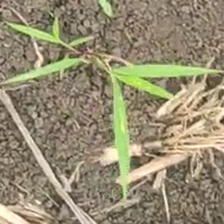
Weed species: Digitaria_SP_(Digitaria Sanguinalis )